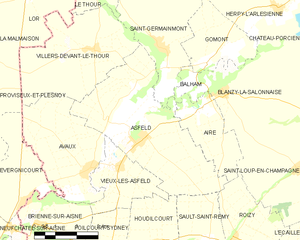
Carte des communes françaises: Asfeld